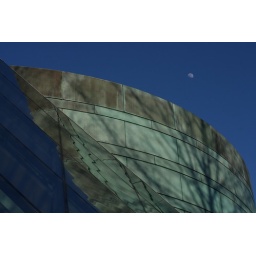
Moon in a blue sky